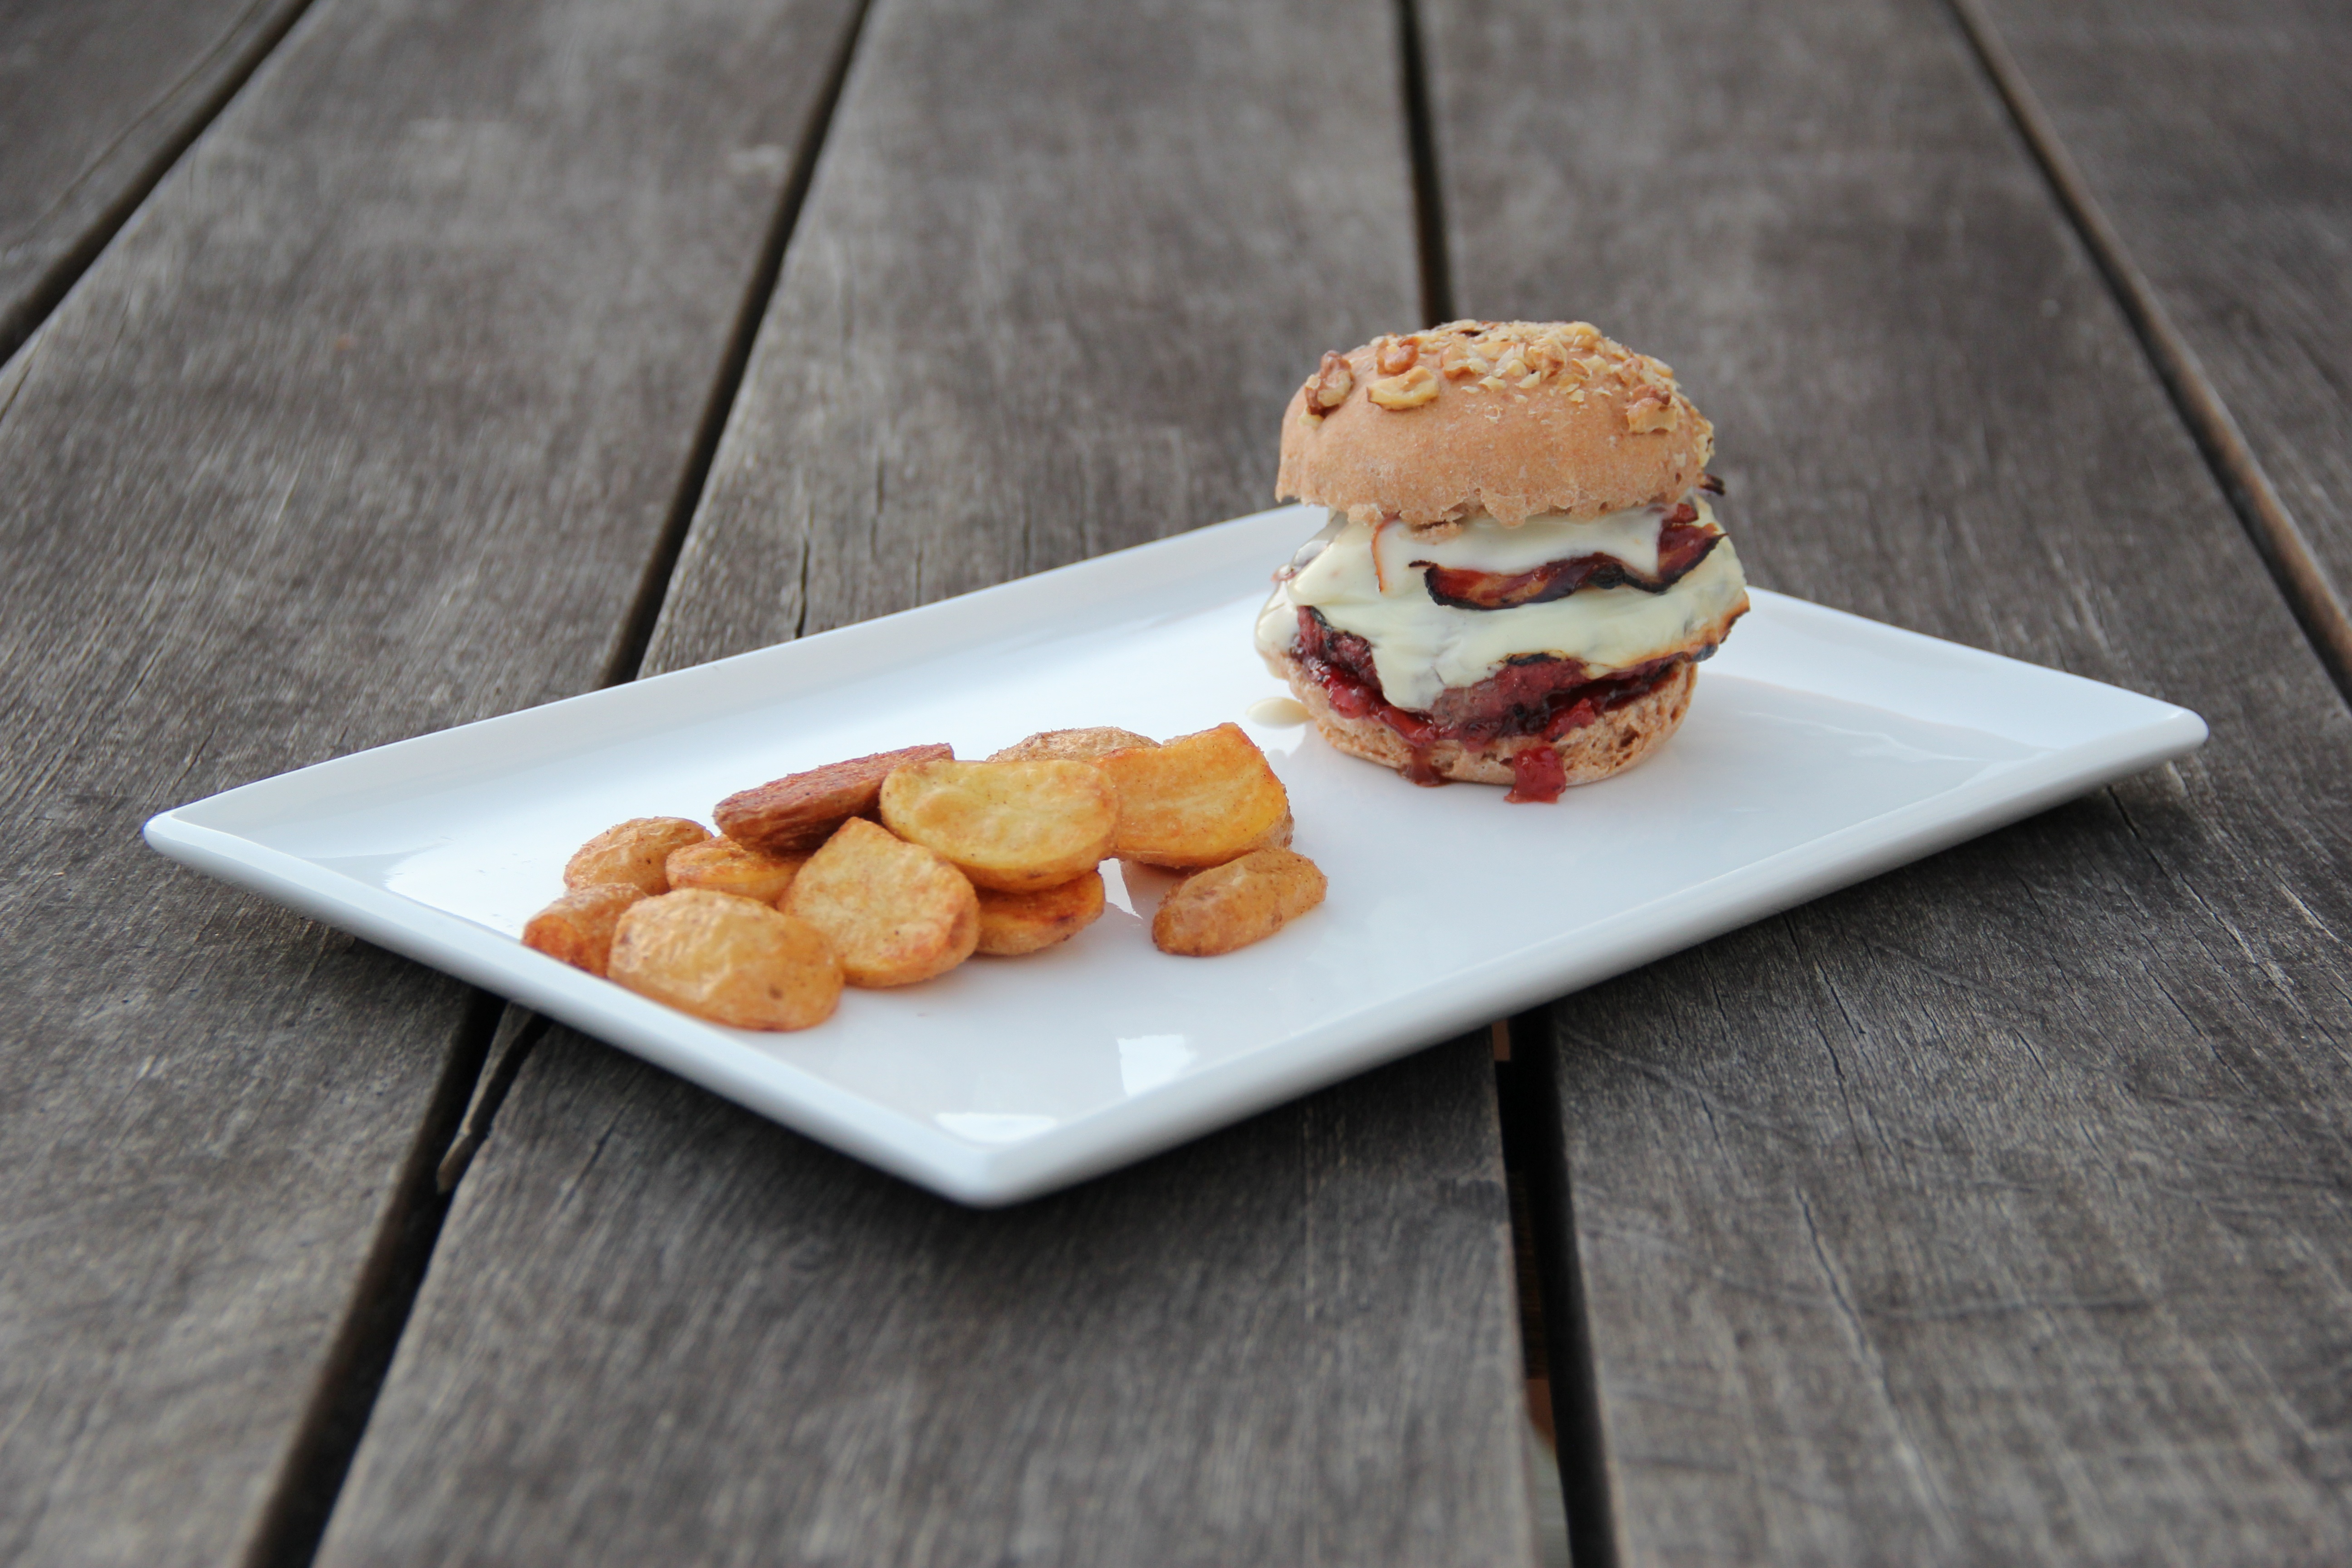
fruit, dish, meal, food, produce, plate, breakfast, baking, dessert, barbecue, cuisine, delicious, hamburger, burger, classic, grilled, baked goods, snack food